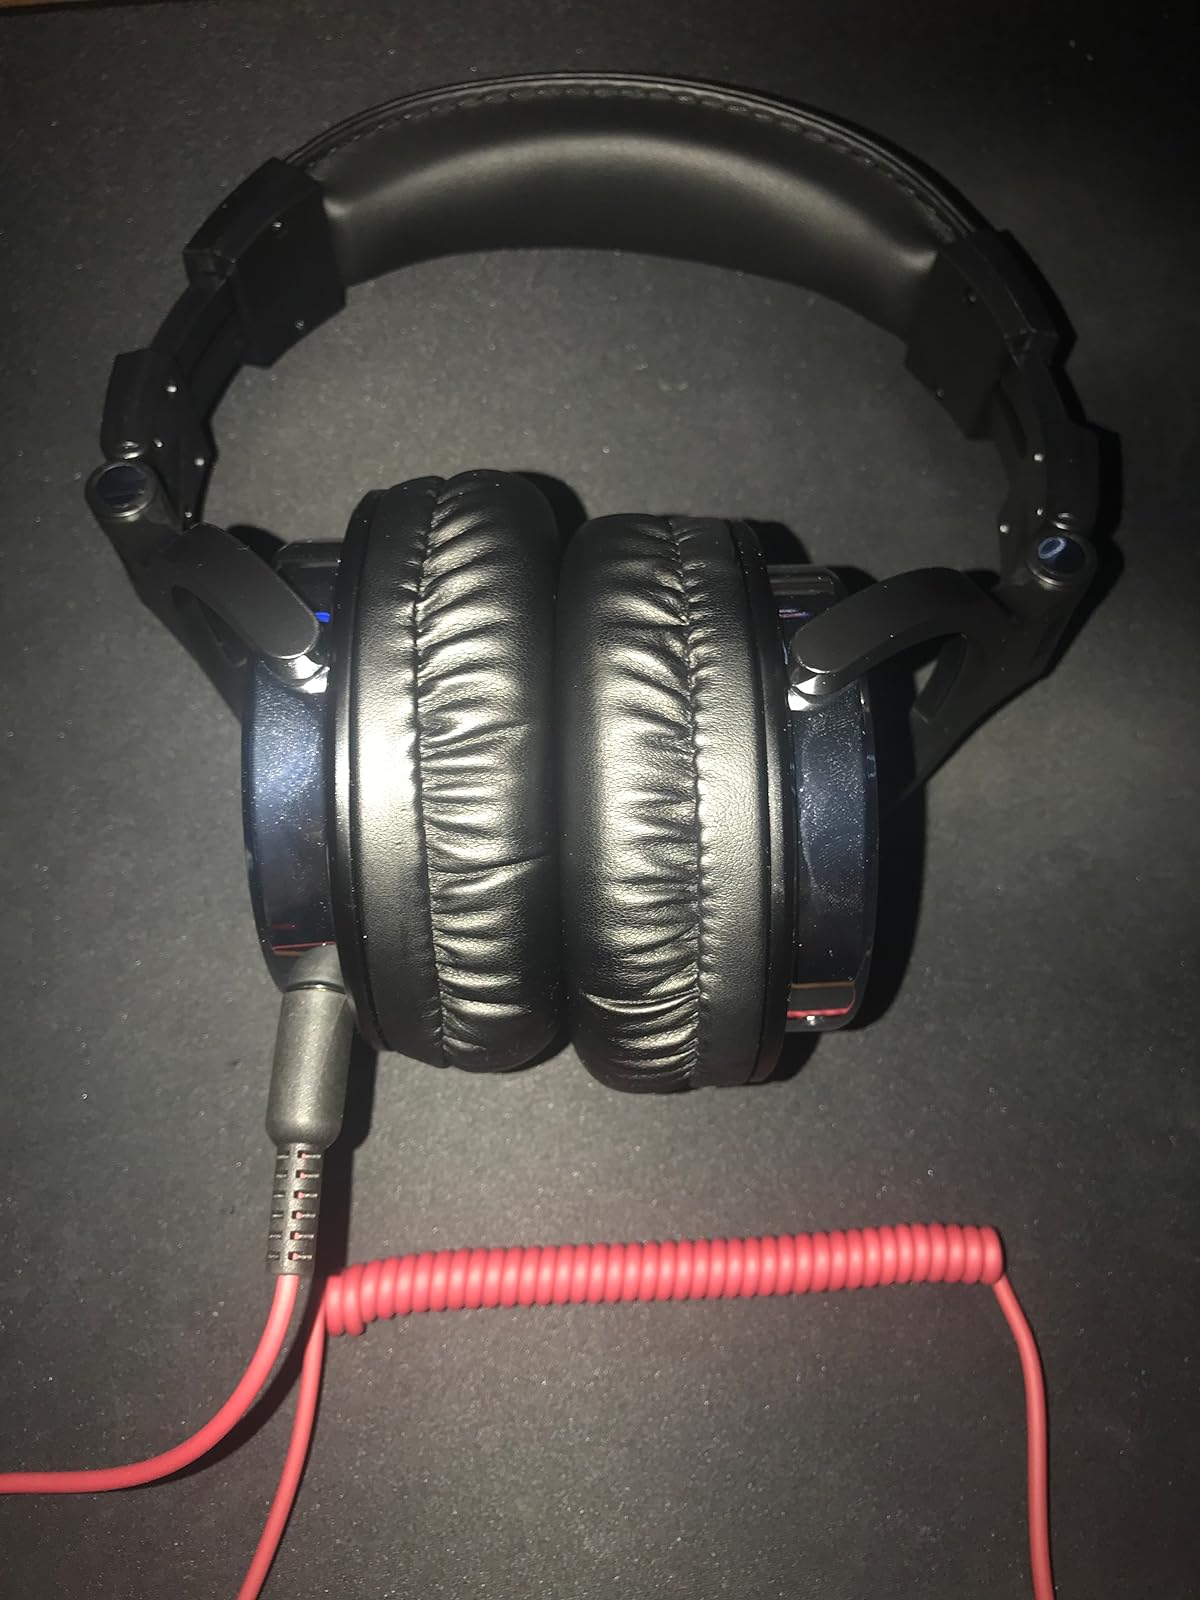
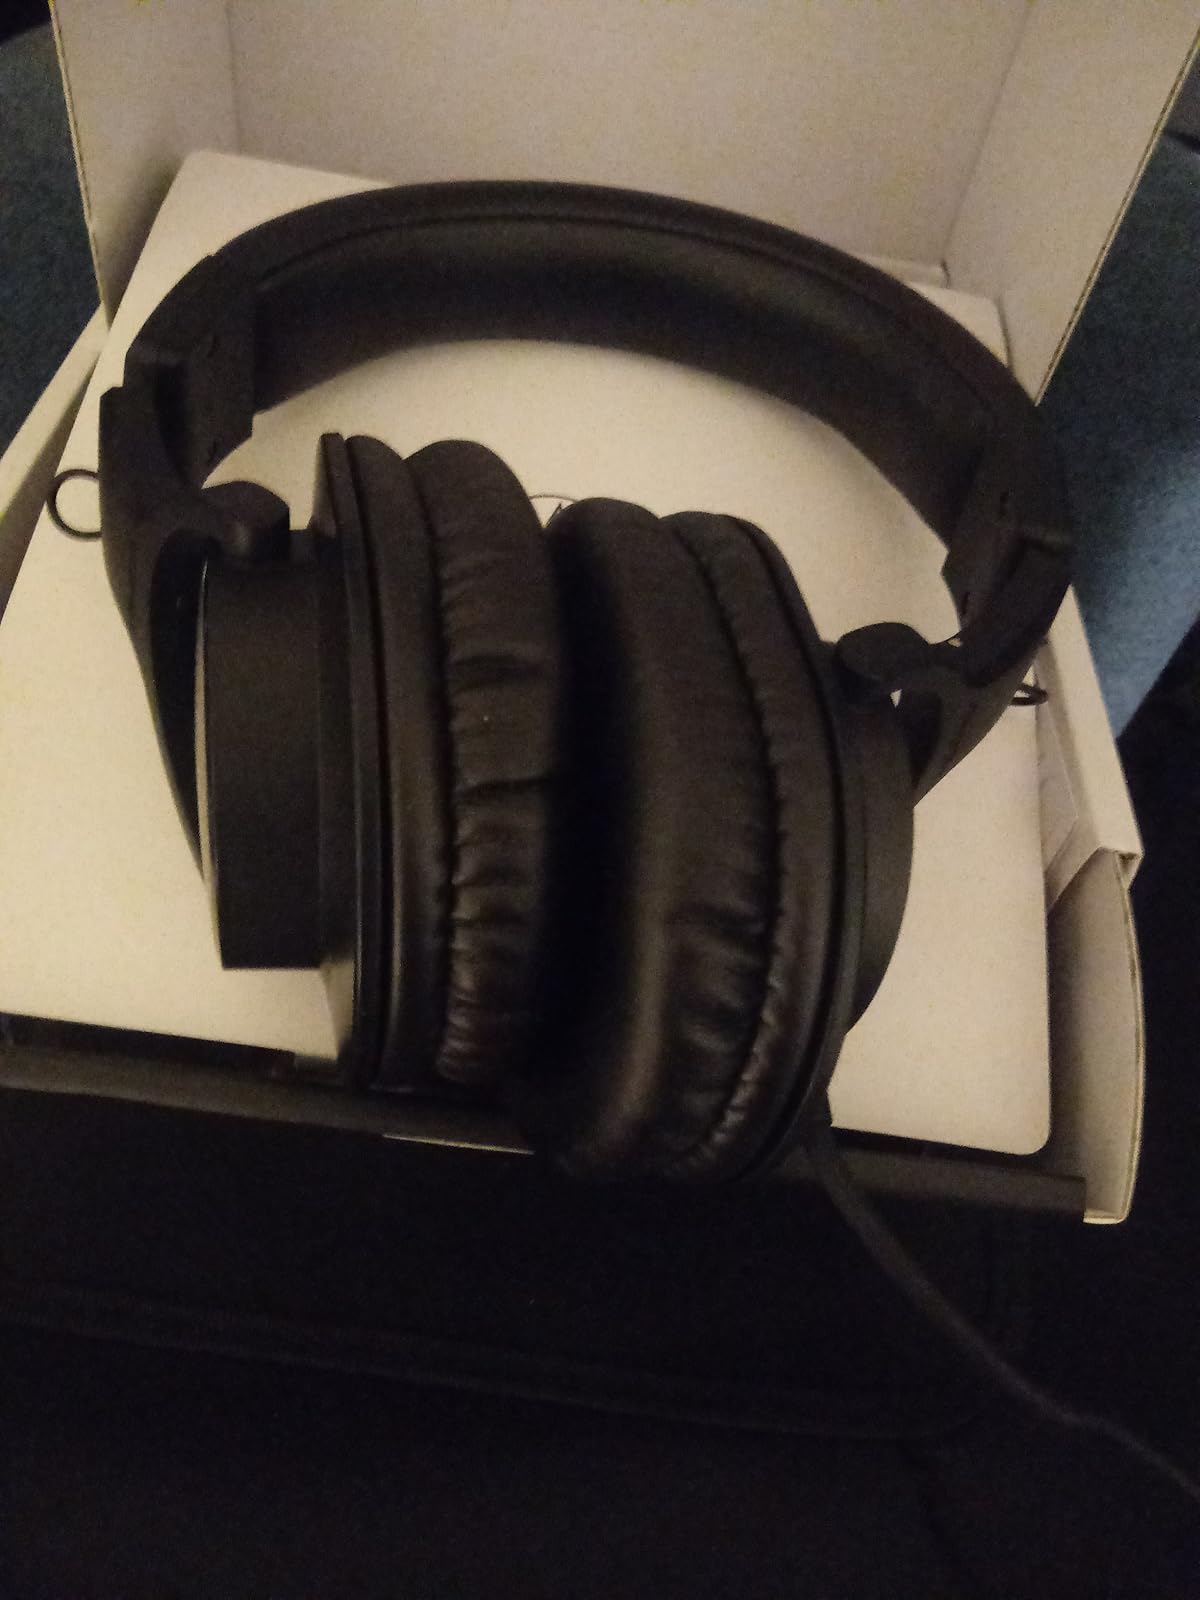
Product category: headphones
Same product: no